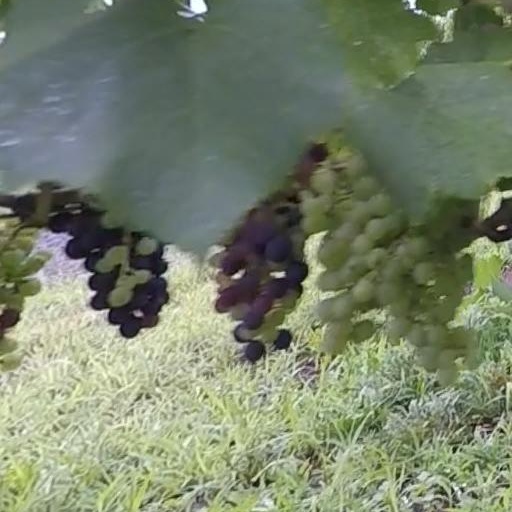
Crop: grape